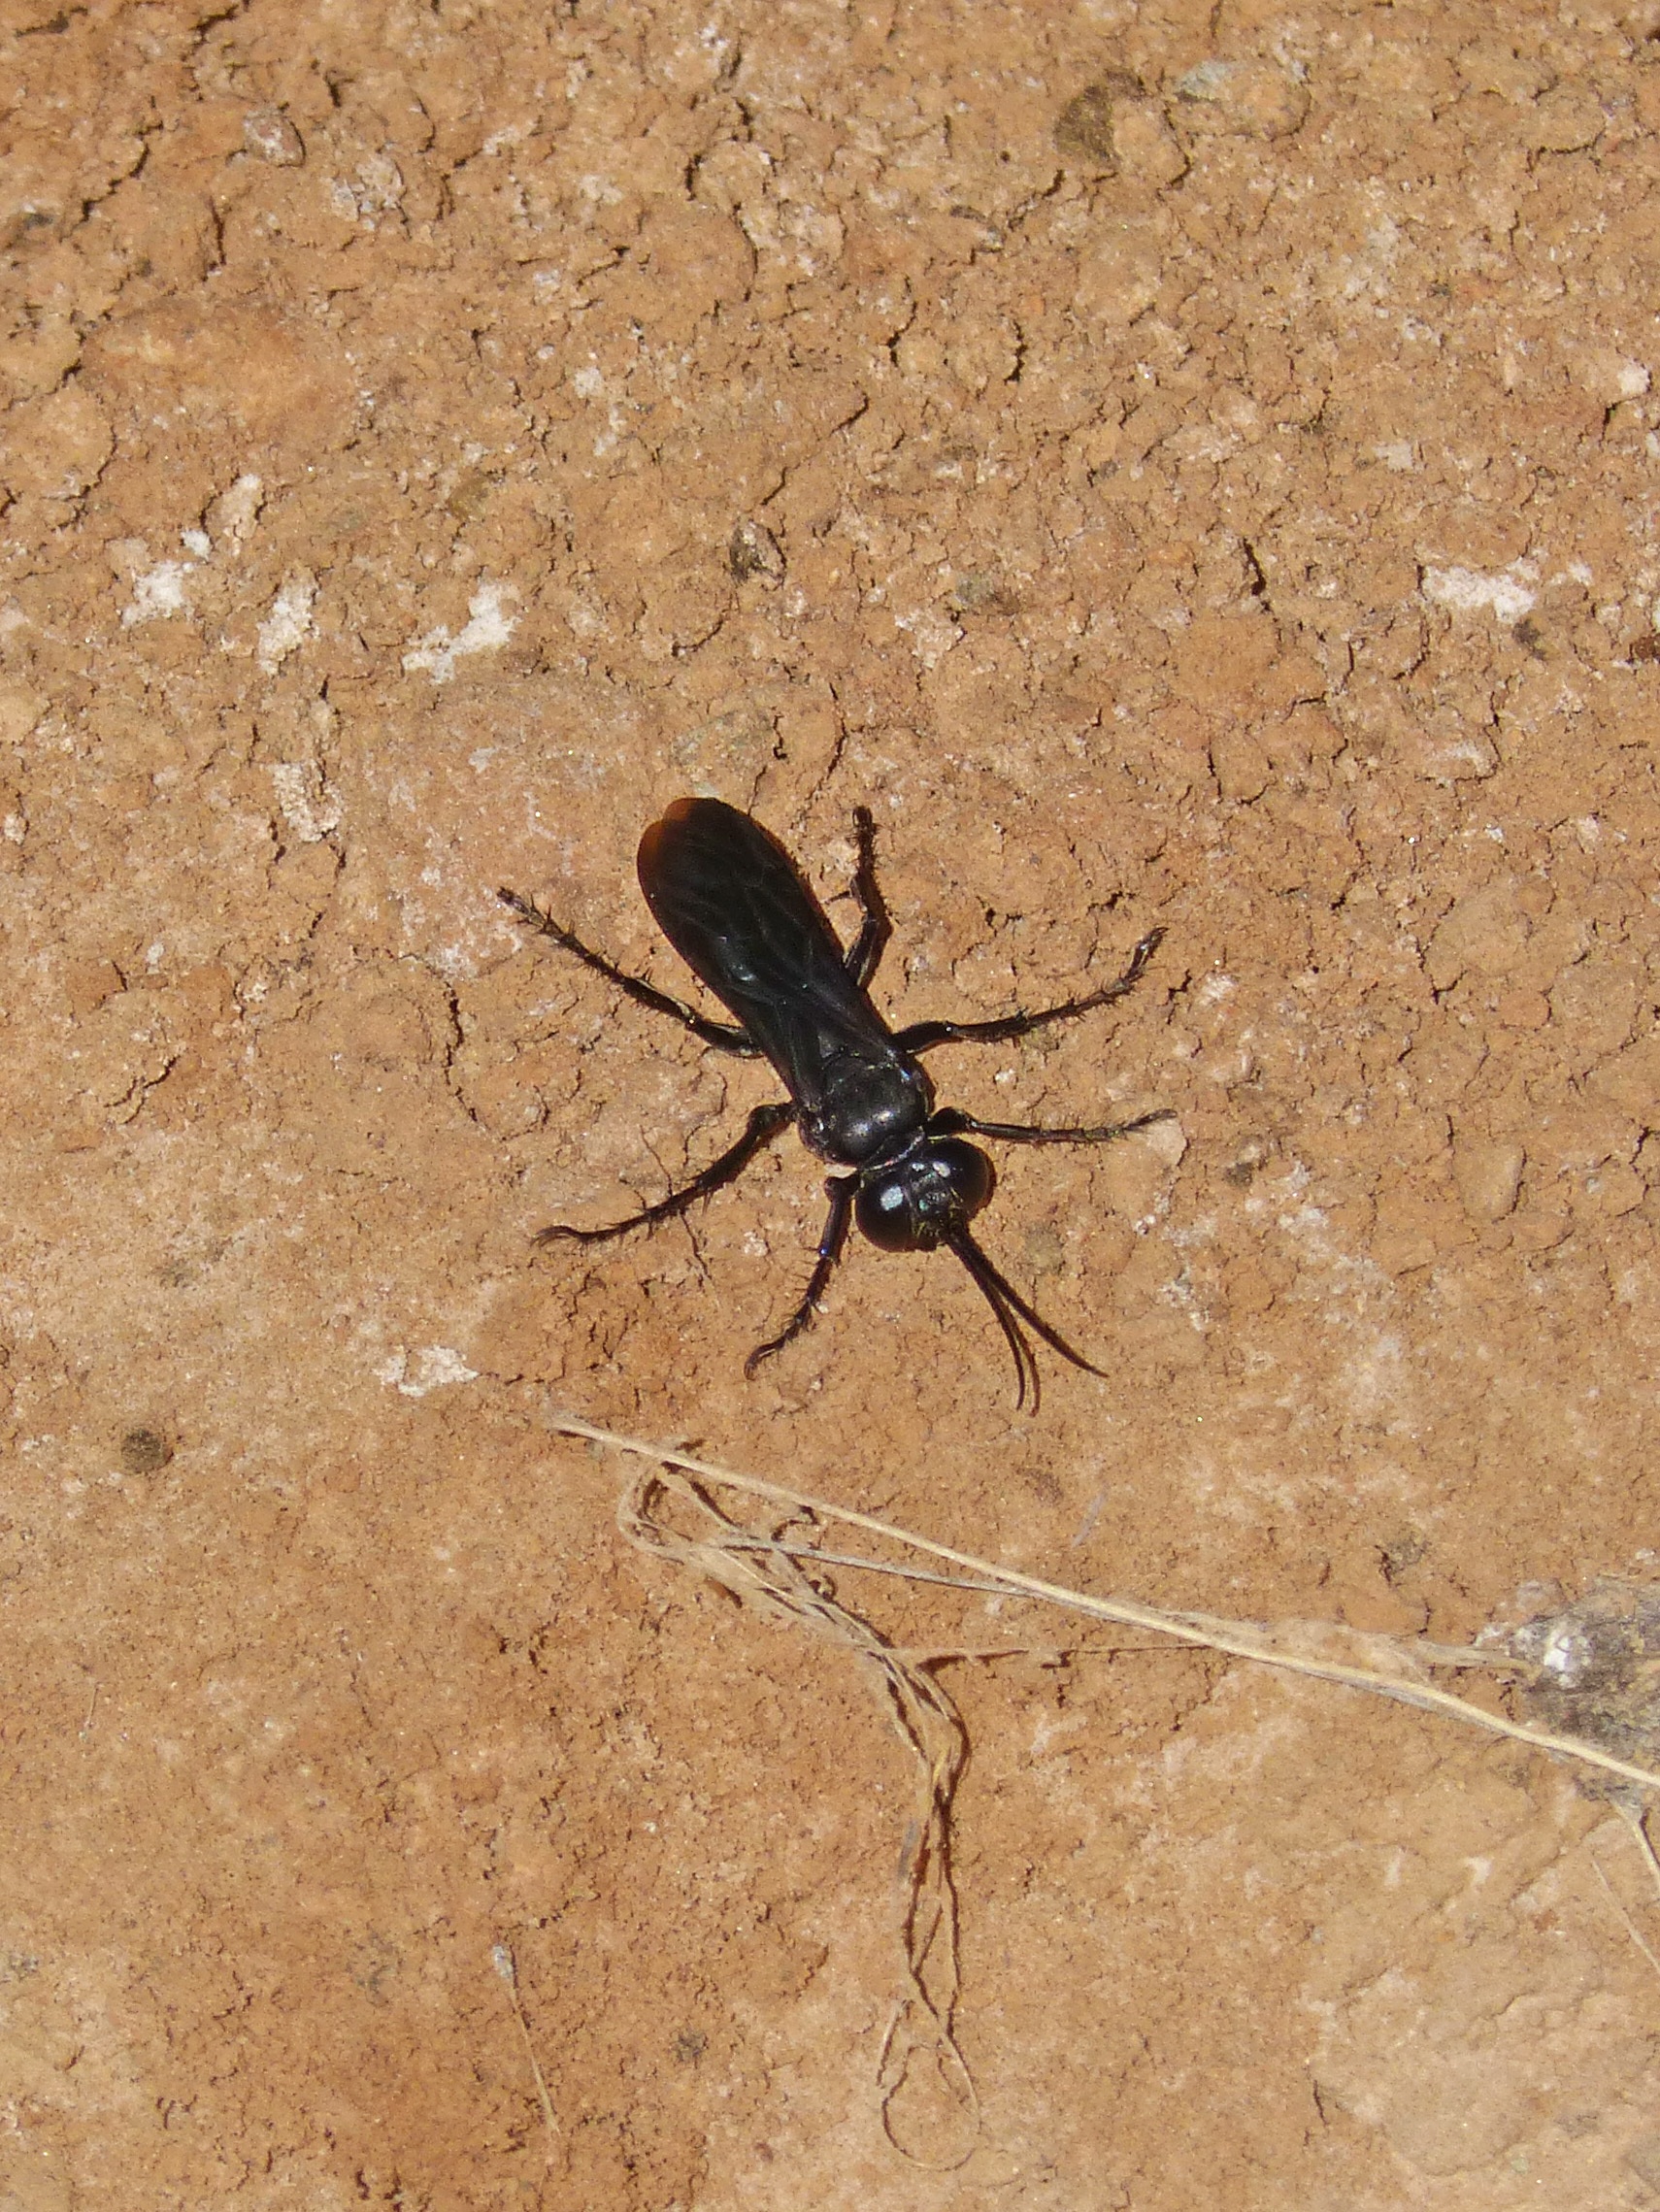
insect, soil, fauna, invertebrate, wings, pest, antennas, macro photography, arthropod